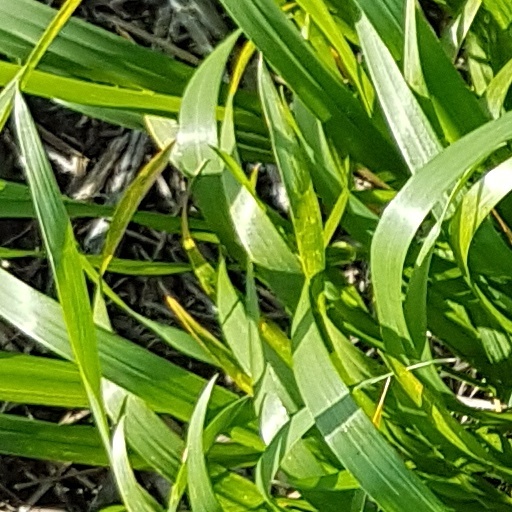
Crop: wheat